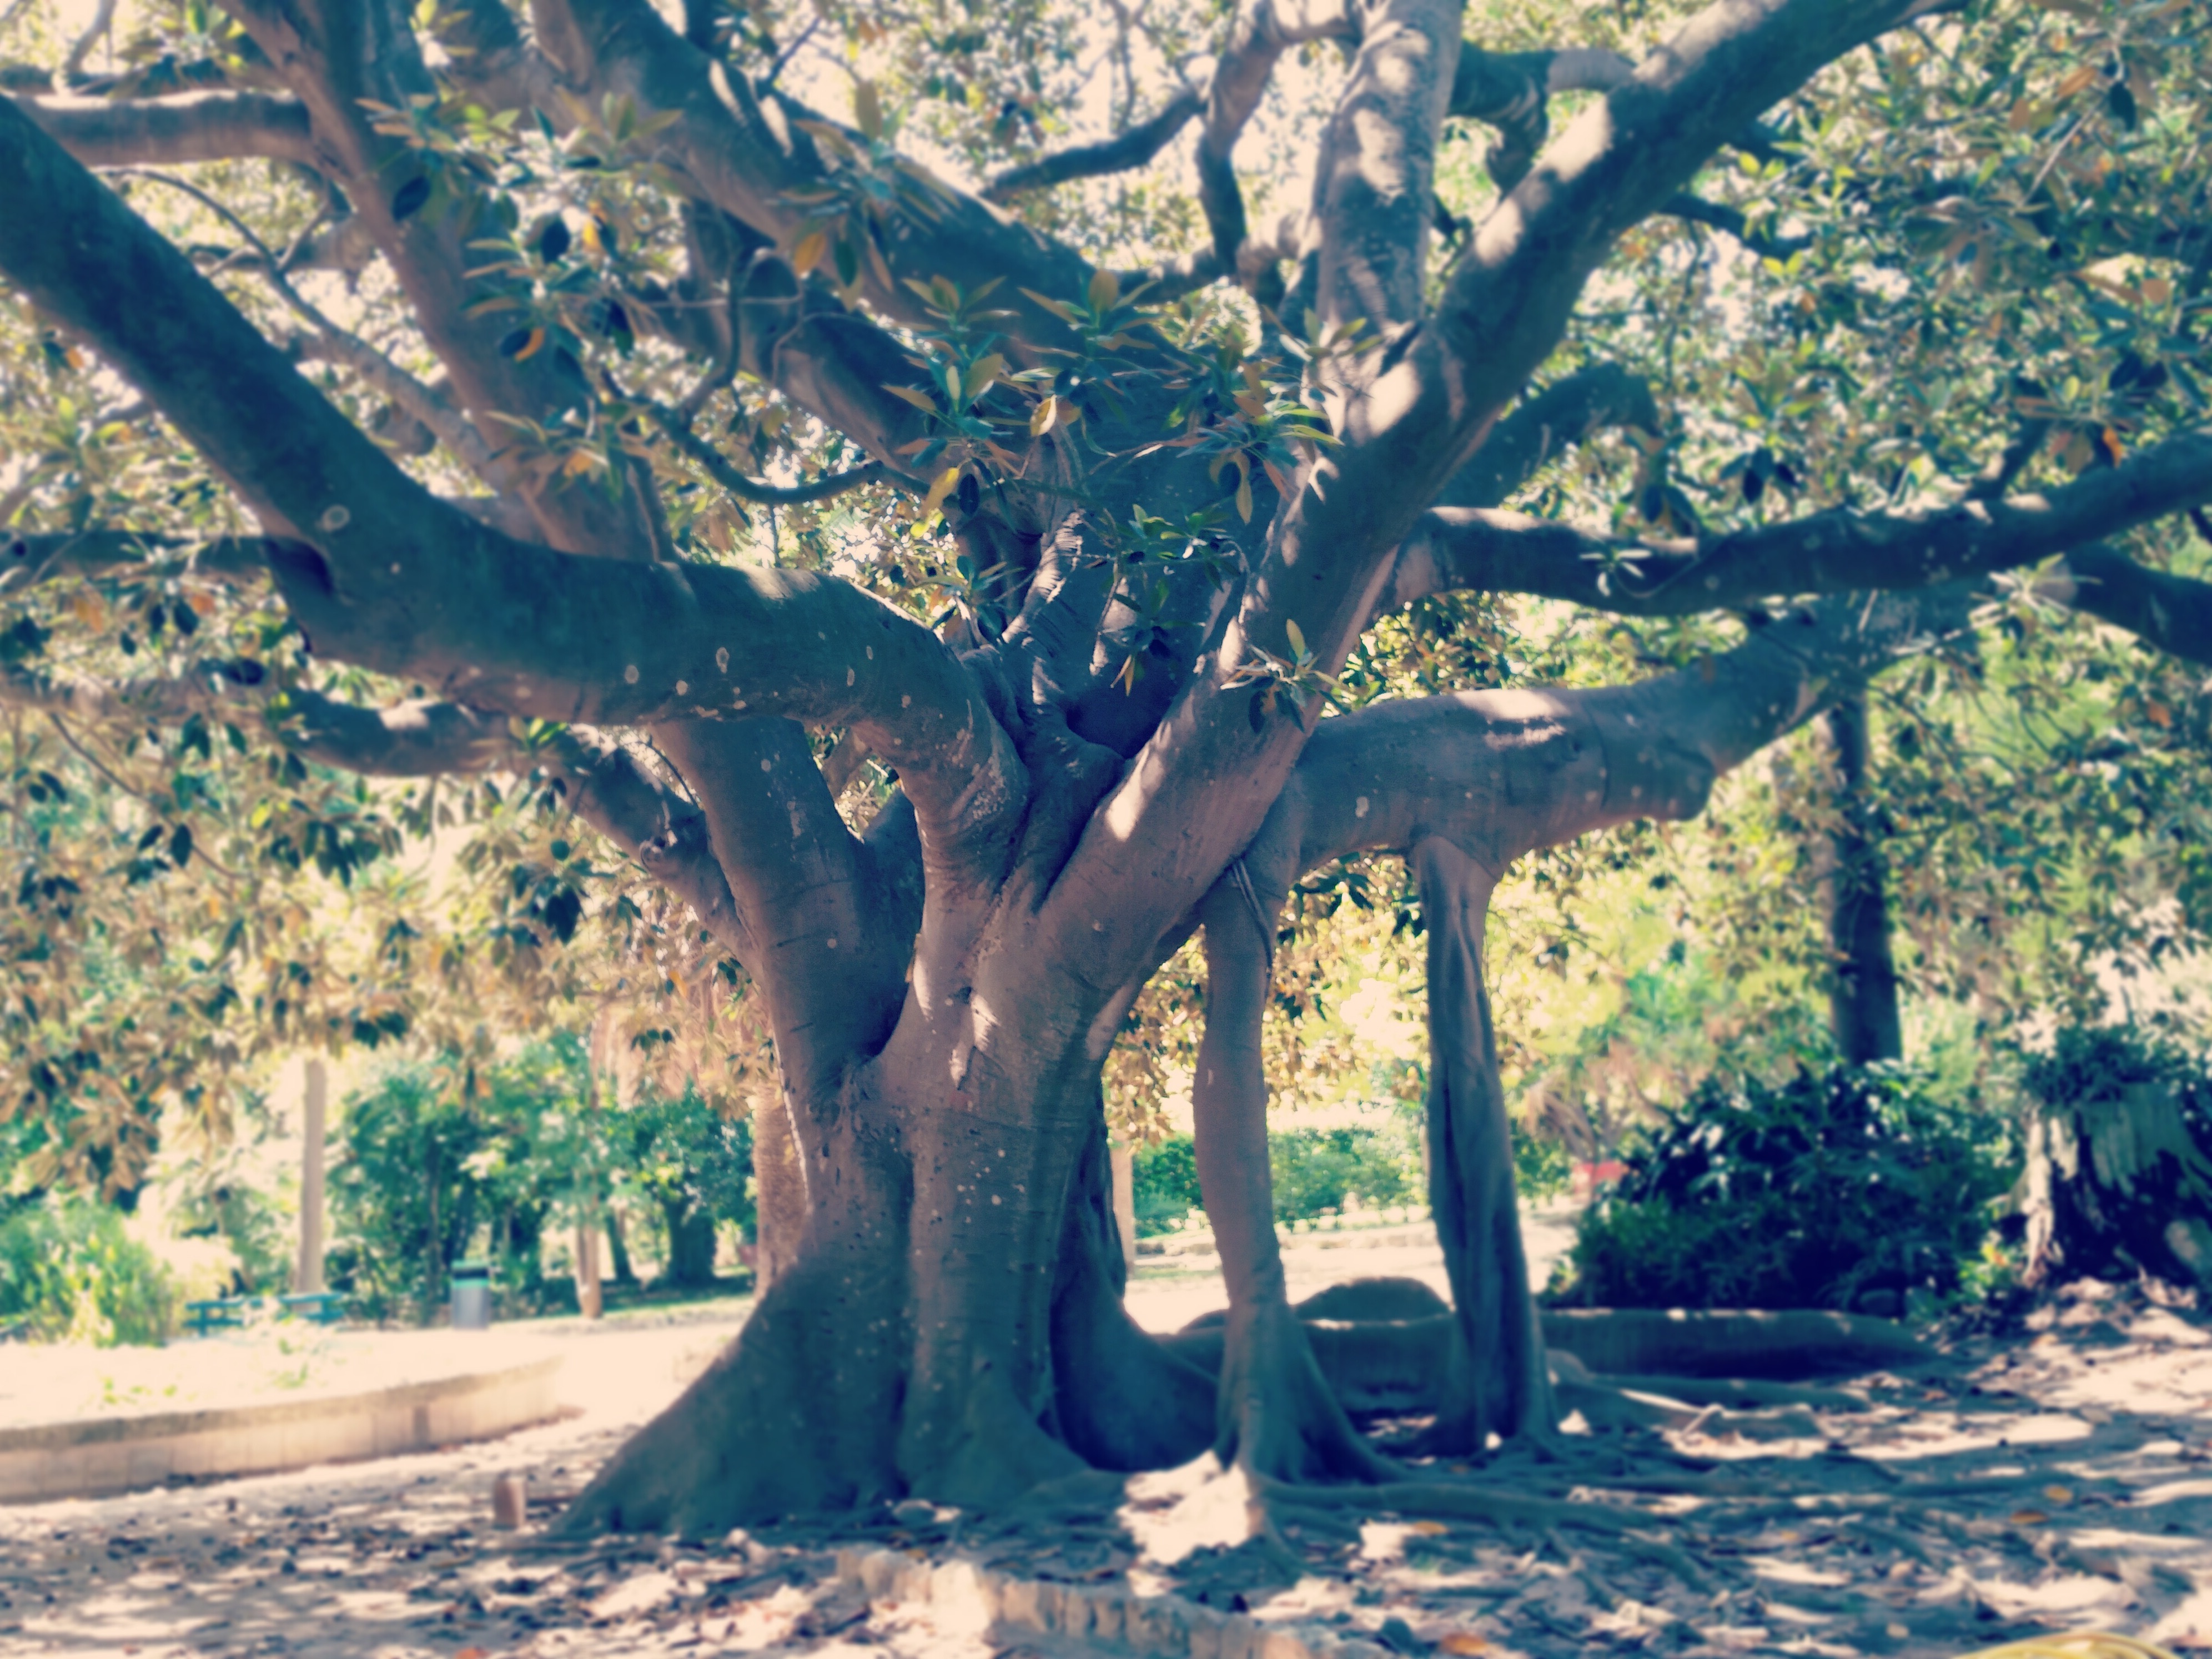
tree, branch, plant, sunlight, leaf, flower, oak, woodland, woody plant